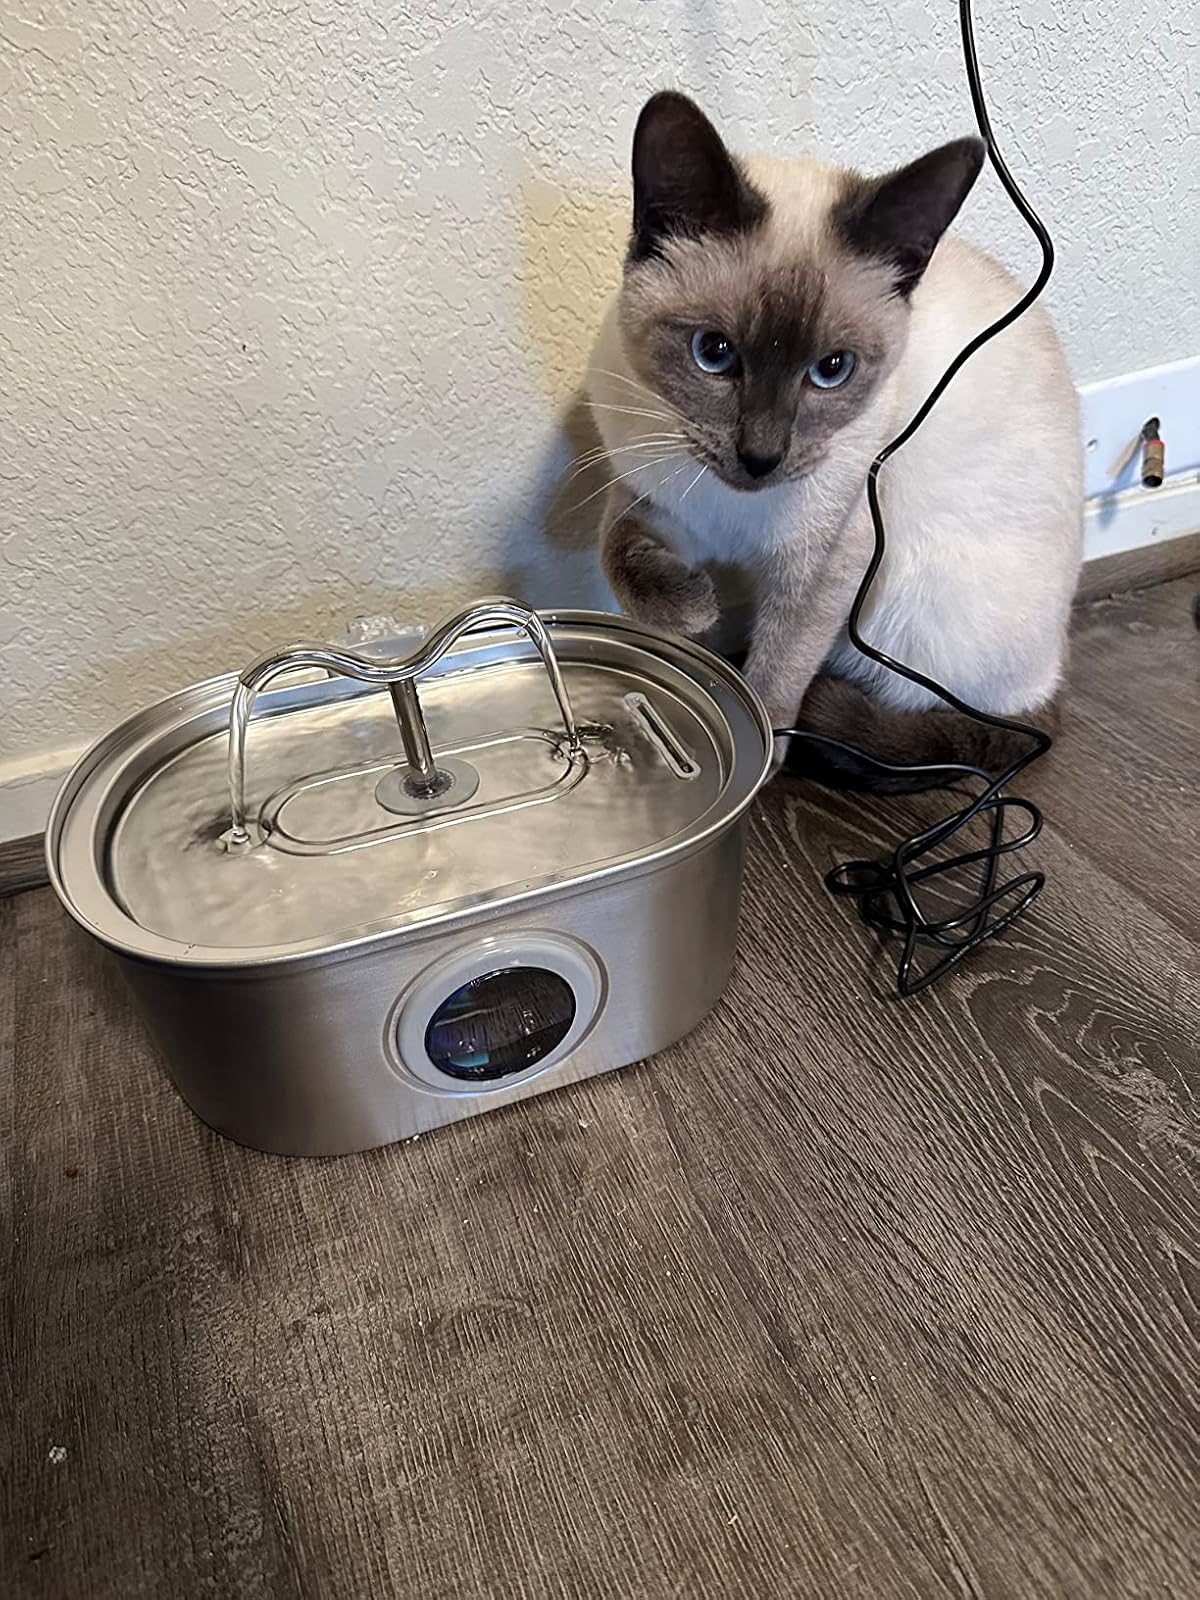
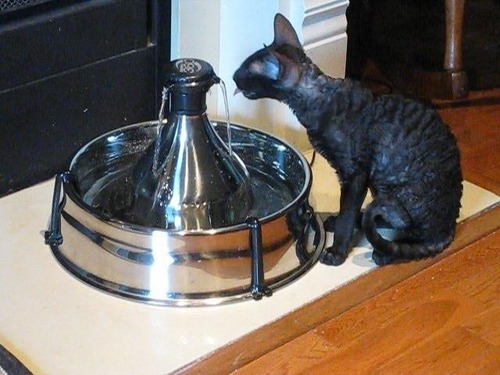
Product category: items_bowl
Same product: no